Bury St Edmunds witch trials

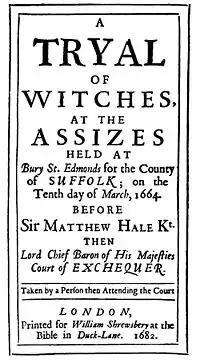
Title page of report of the 1662 Trial, incorrectly dated as 1664.

The Bury St Edmunds witch trials were a series of trials conducted intermittently between the years 1599 and 1694 in the town of Bury St Edmunds in Suffolk, England.